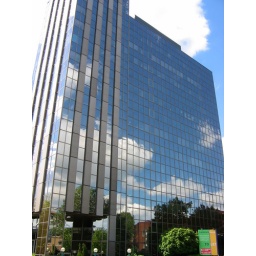
Office building in Hammersmith with nice cloud reflections